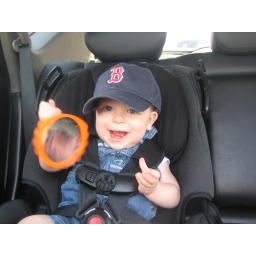
Thomas looking cute in his bibs and hat